Jason Rubin

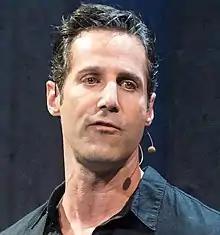
Rubin speaking at Step into the Rift, 2015

Jason Rubin (born 1970) is an American video game director, writer, and comic book creator. He is best known for the "Crash Bandicoot" and "Jak and Daxter" series of games which were produced by Naughty Dog, the game development studio he co-founded with partner and childhood friend Andy Gavin in 1986. He was the president of THQ before its closure due to bankruptcy on January 23, 2013. Rubin is the vice president of Metaverse Content at Meta Platforms.